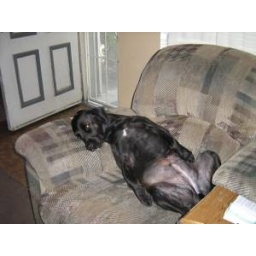
here is my lil girl just kickin it in her lounge chair as she believes..LOL